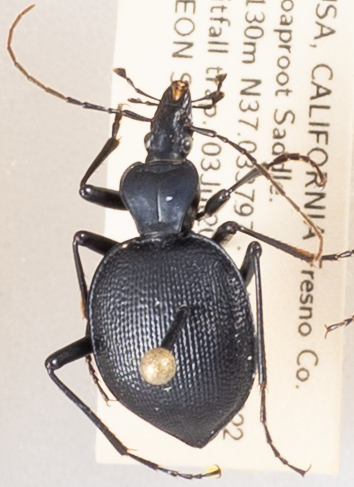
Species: Scaphinotus oreophilus
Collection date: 2019-07-03
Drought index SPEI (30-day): -0.17
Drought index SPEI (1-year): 0.39
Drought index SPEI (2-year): -0.03